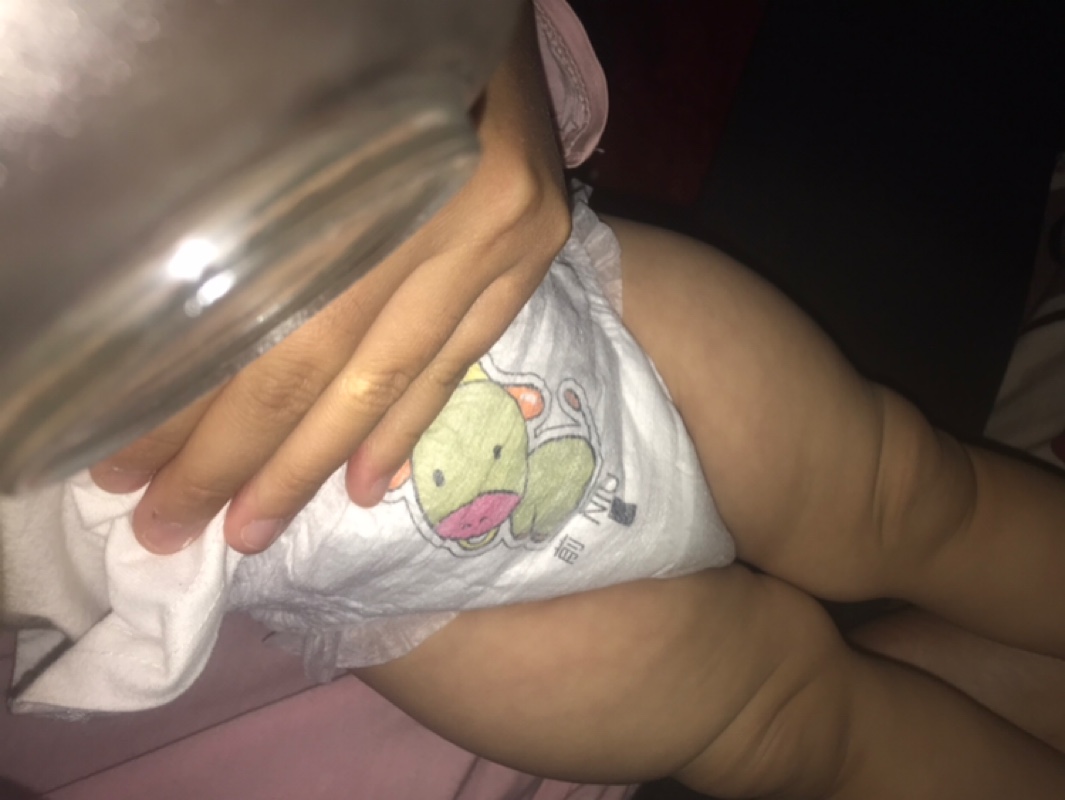
Label: trash